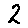
Label: 2